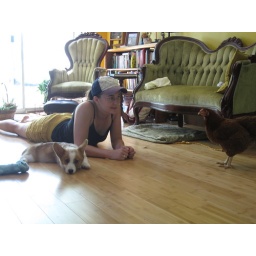
Broody BB catches some AC and Pocket wonders why there's a chicken in the house